Nancy Beaton

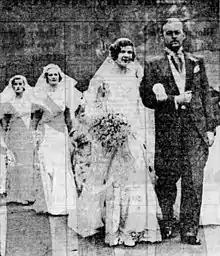

Nancy Beaton was presented as a debutante at court in 1928, at the Queen Charlotte's Ball, in the presence of George V. She was part of a Bright Young Things' scandal when she, Stephen Tennant, and David Plunket Greene were thrown out from a party at the home of the Countess of Ellesmere they were crashing.